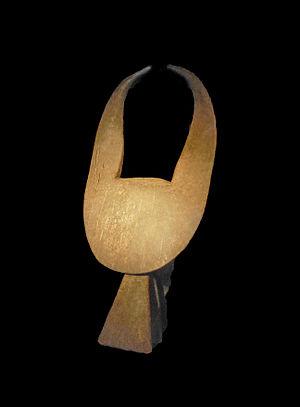
Masque-buffle nain (""petit"" Mangam). Kantana ou Kulere. Première moitié du XXe s. Bois. Exposition Nigeria. Arts de la vallée de la Bénoué au musée du quai Branly (Paris)"
Les Kulere sont une population d'Afrique de l'Ouest vivant au Nigeria, au sud du plateau de Jos, dans la moyenne vallée de la Bénoué. On les considère parfois comme un sous-groupe des Ron.